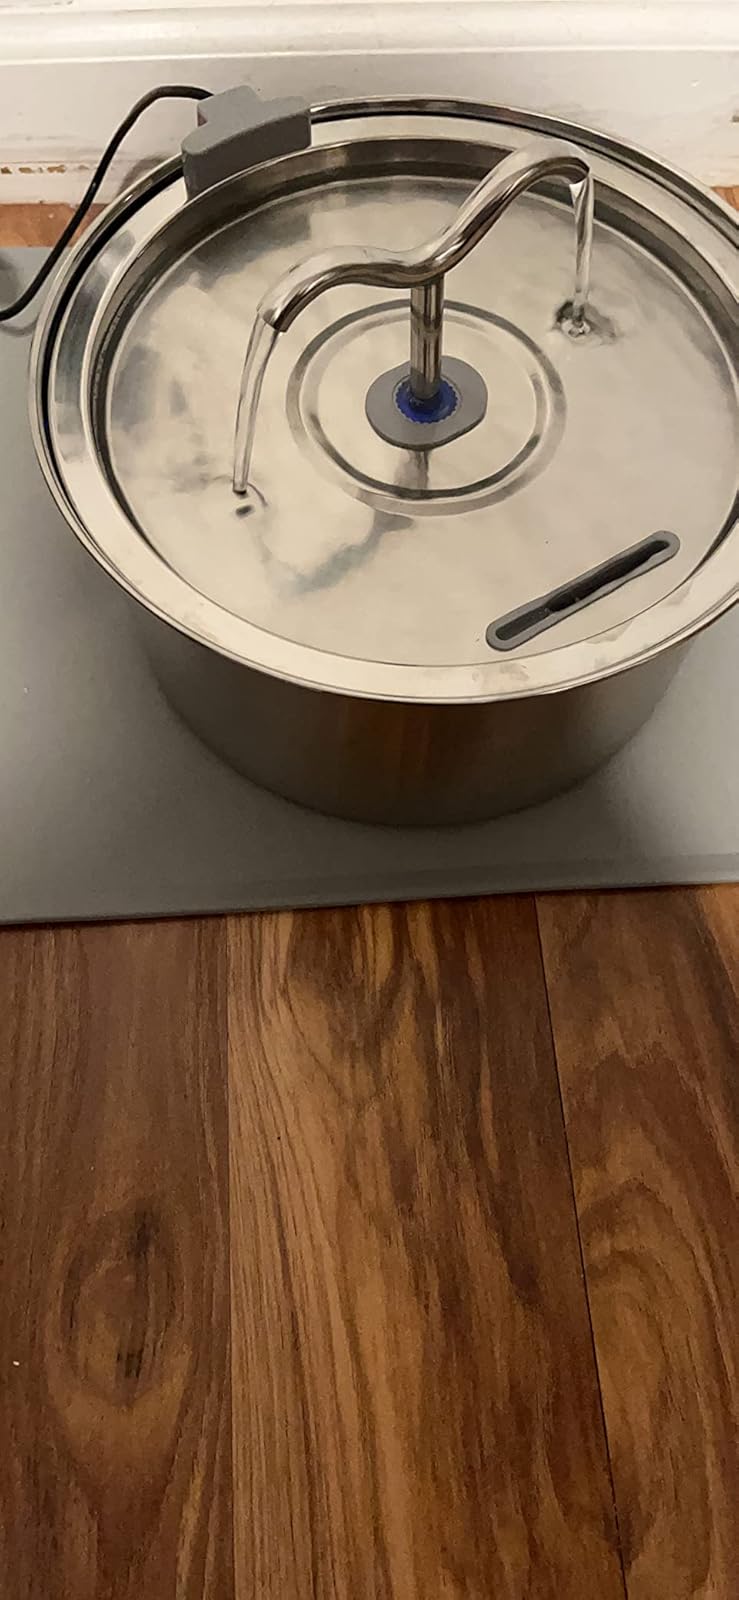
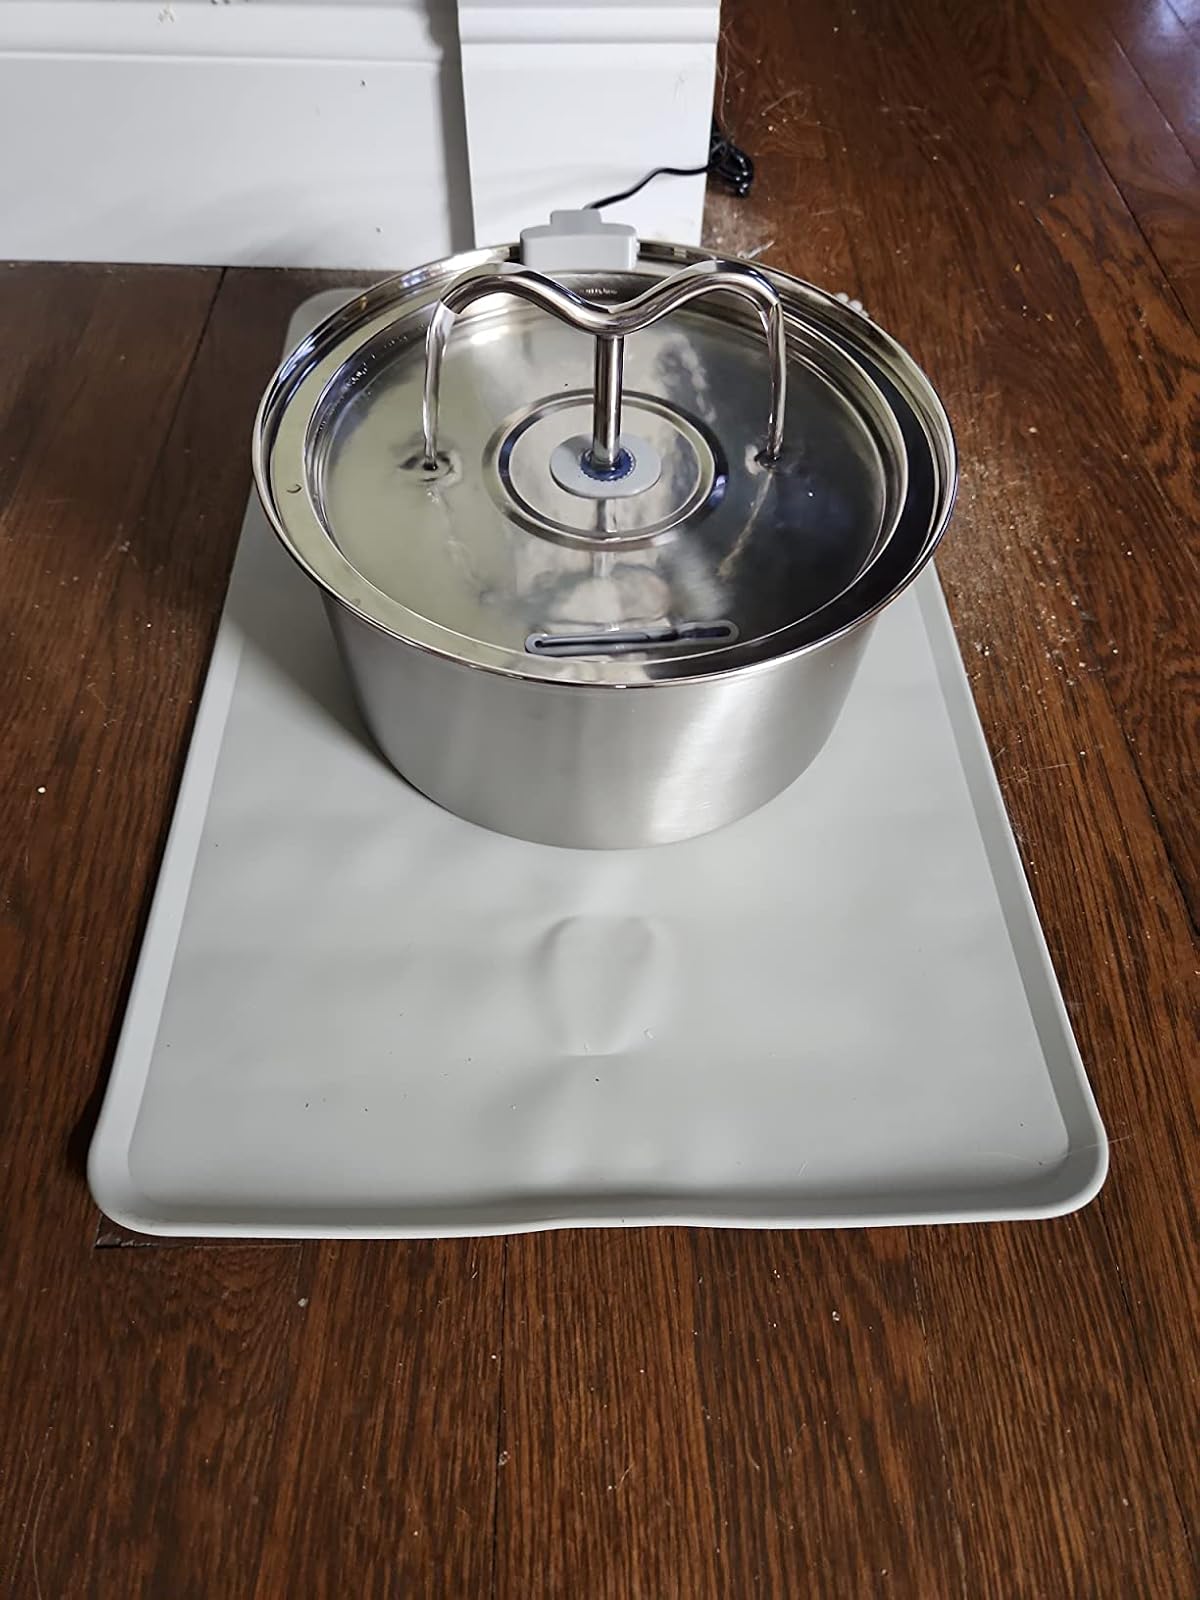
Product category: items_bowl
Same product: yes